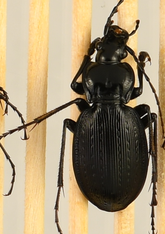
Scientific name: Carabus goryi
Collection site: Mountain Lake Biological Station NEON (MLBS), plot MLBS_009